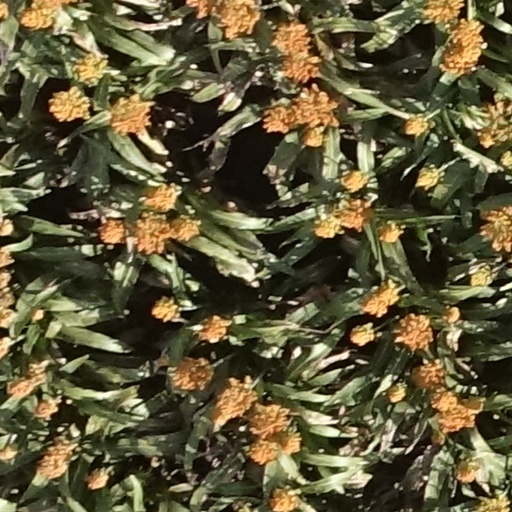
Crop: sorghum